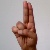
The image shows a hand gesture representing the letter 'U' in Indian Sign Language.